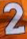
Number: 2